Regional forms of shamanism

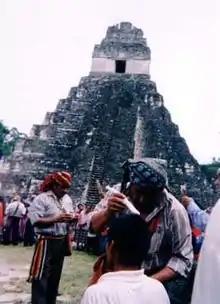
Maya priest performing a healing ritual at Tikal

Some of the prehistoric peoples who once lived in Siberia and other parts of Central and Eastern Eurasia have dispersed and migrated into other regions, bringing aspects of their cultures with them. For example, many Uralic peoples live now outside Siberia; however, the original location of the Proto-Uralic peoples (and its extent) is debated. Combined phytogeographical and linguistic considerations (distribution of various tree species and the presence of their names in various Uralic languages) suggest that this area was north of Central Ural Mountains and on lower and middle parts of Ob River. Newer studies suggest and origin in Northeast Eurasia. Proto-Uralic is suggested to be linked to the Chinese Liao civilization. The ancestors of Hungarian people or Magyars have wandered from their ancestral proto-Uralic area to the Pannonian Basin. Shamanism has played an important role in Turko-Mongol mythology: Tengriism—the major ancient belief among Xiongnu, Mongol and Turkic peoples, Magyars and Bulgars—incorporates elements of shamanism. Shamanism is no more a living practice among Hungarians, but remnants have been reserved as fragments of folklore, in folktales, customs.